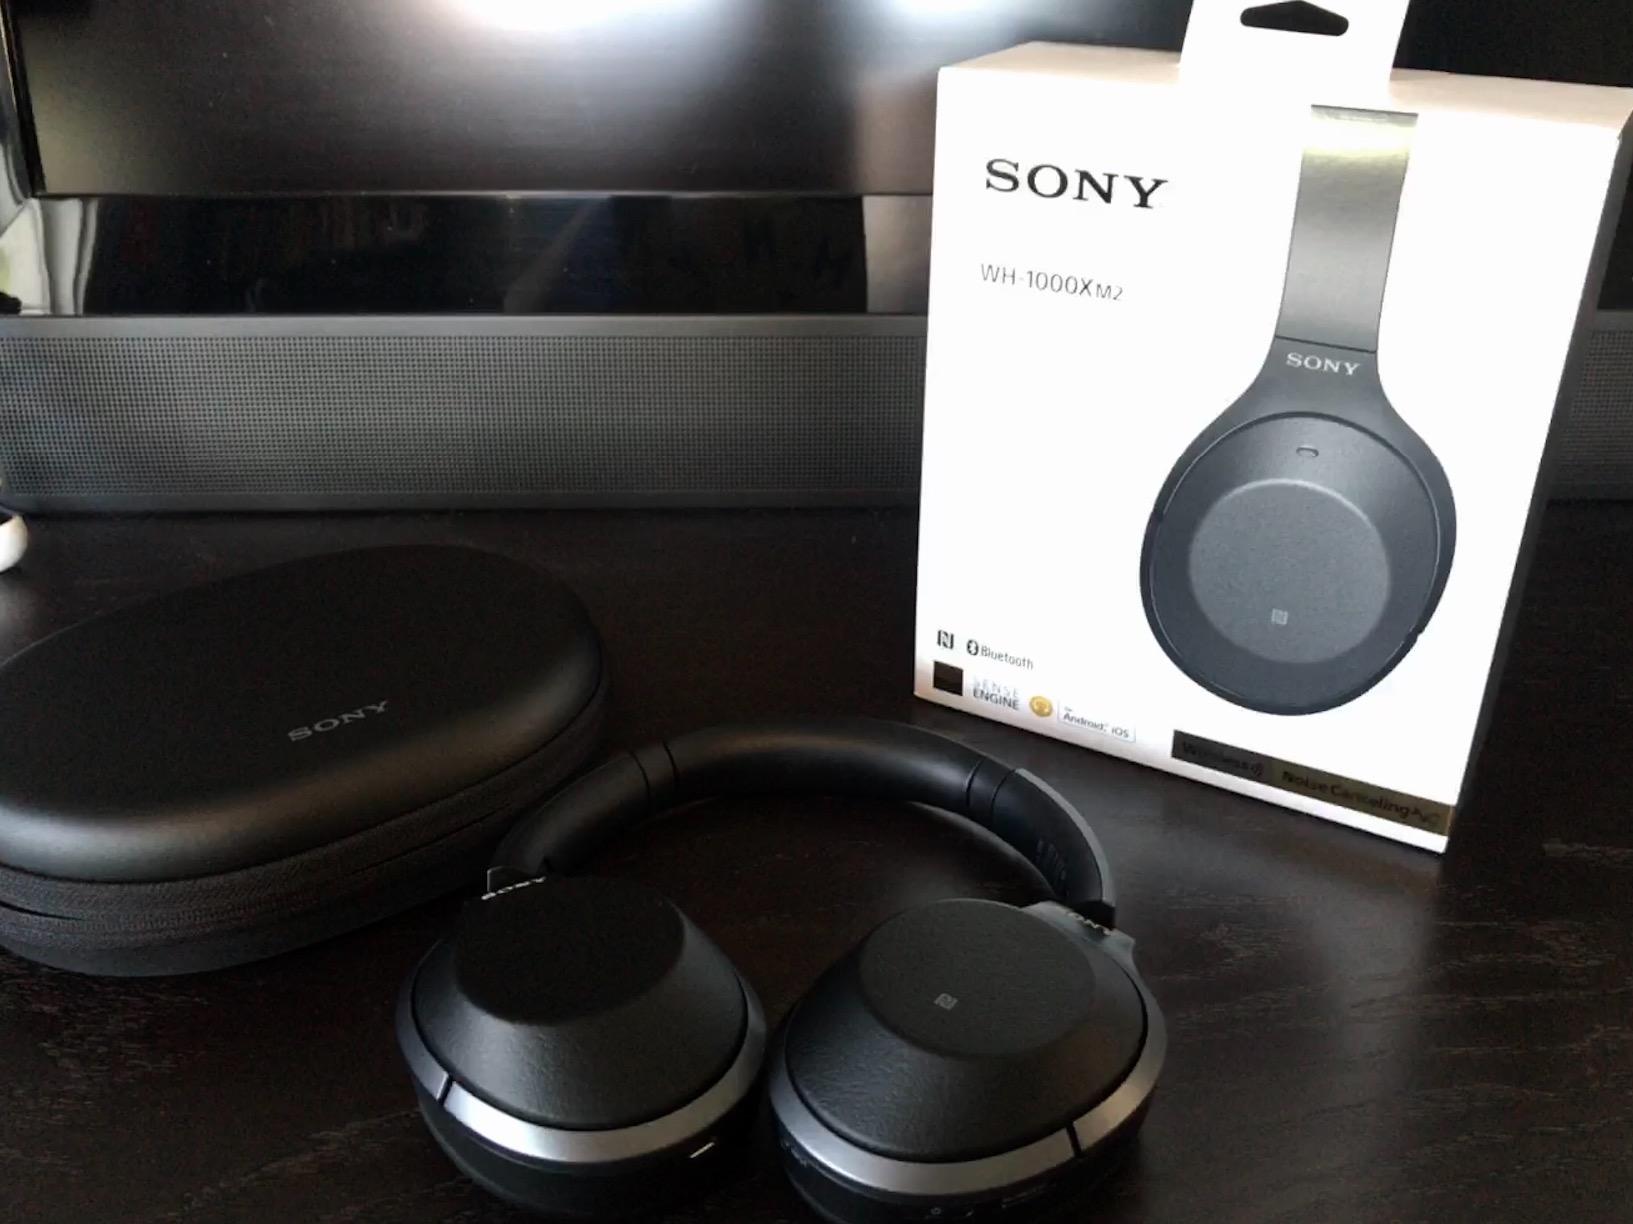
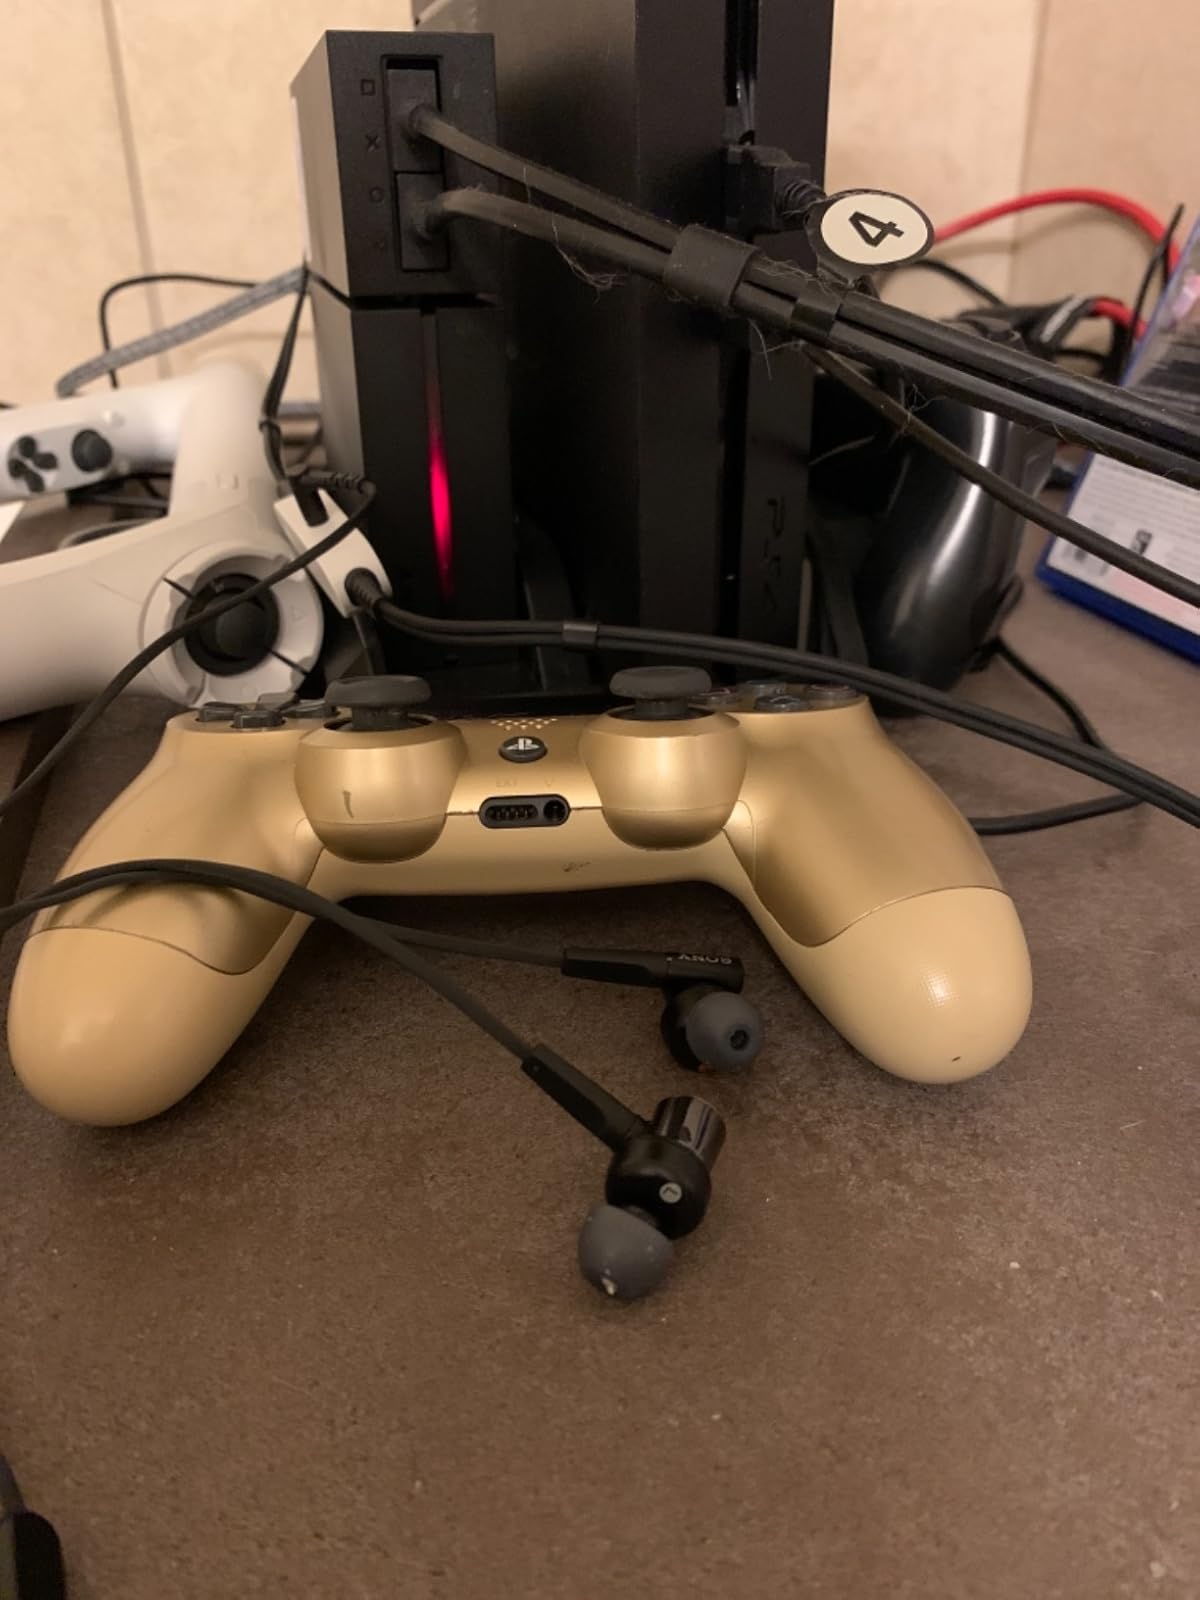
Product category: headphones
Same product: no